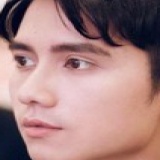
diễn viên Mạnh Quân